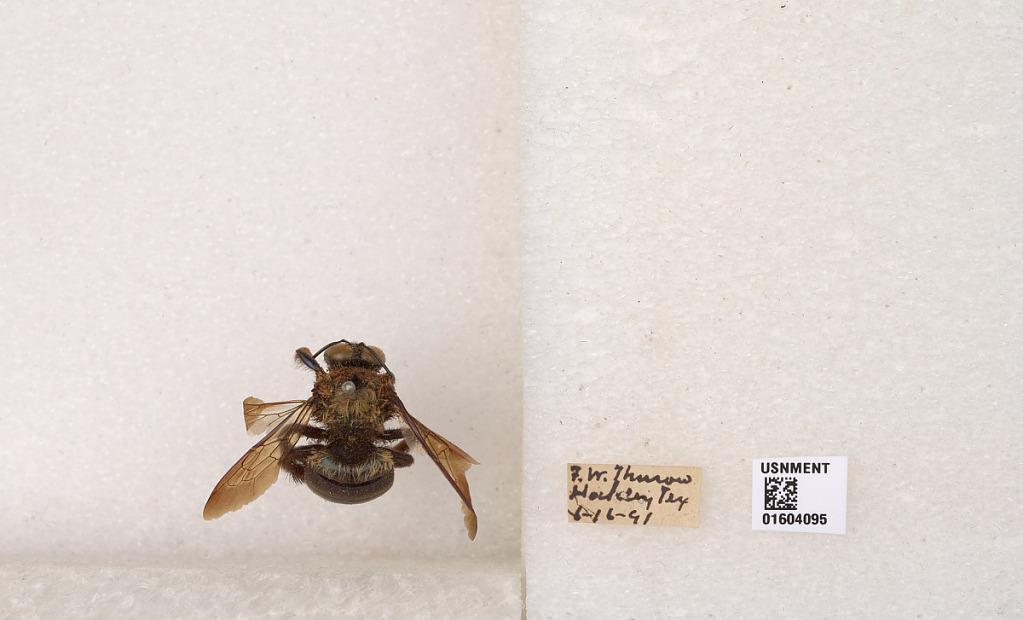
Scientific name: Xylocopa (Xylocopoides) virginica virginica (Linnaeus)
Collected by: F. Thurow
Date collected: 1991-8-16
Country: United States
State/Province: Texas
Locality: [Illegible]